Hugo Huerta Marin

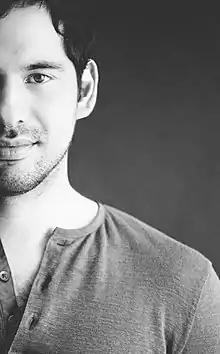
Hugo Huerta Marin, New York, 2017

Hugo Huerta Marin (born 1986, Mexico City) is a multi disciplinary artist and graphic designer based in New York City, whose work centers on subjects of gender and cultural identity.